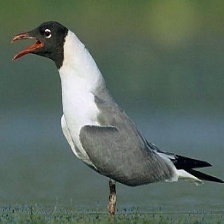
Species: LAUGHING GULL
Scientific name: LEUCOPHAEUS ATRICILLA